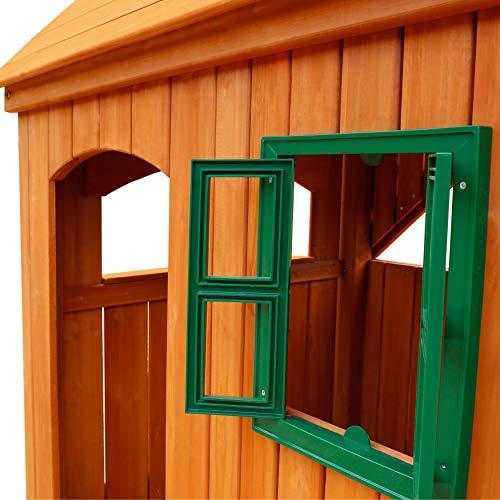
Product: Gorilla Playsets 01-3036-G Malibu Playhouse Wooden Playhouse for Kids, Brown & Green
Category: Toys & Games | Sports & Outdoor Play | Play Sets & Playground Equipment | Play & Swing Sets
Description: Malibu playhouse includes a large, attractive front opening, along with a side window perfect for selling lemonade in your backyard.
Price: $1,265.00
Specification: ProductDimensions:47x77x83inches|ItemWeight:385pounds|ShippingWeight:385pounds(Viewshippingratesandpolicies)|ASIN:B01N0FR66B|Itemmodelnumber:01-3036-G|Manufacturerrecommendedage:12months-12years